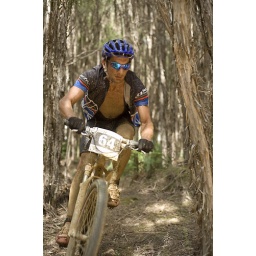
Multi day mountain bike race in Tasmania's west